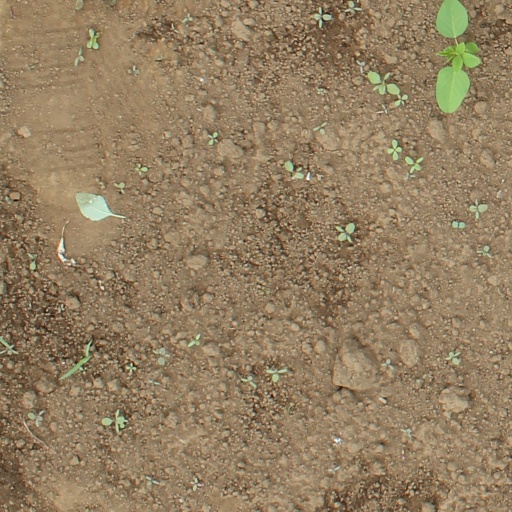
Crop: soybean